2003 Chilean telethon

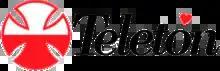
Chilean Telethon's logo

The 2003 Chilean telethon (Spanish: "Teletón 2003") was the 18th version of the charity campaign held in Chile since 1978, which took place on November 21–22, 2003. As in the previous year the theme of this version was "The Telethon is Yours" ("La Teletón es tuya"). The amount of money taken during the day suggested the goal would not be achieved, in the end it required a cash assistance by the Government of Chile to meet the goal. The poster boy chosen for the event was Camilo Valverde.